Surbana Jurong

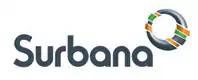
Surbana logo used from 2003 to 2015

Surbana International Consultants (formerly part of Housing and Development Board) was a consultancy company specialising in sustainable urban solutions. Headquartered in Singapore, it was owned by CapitaLand and Temasek Holdings, an investment company owned by the Government of Singapore. It was formerly the Building and Development Division in Singapore's Housing and Development Board. Surbana International Consultants was corporatised in 2003 as a consultancy business and subsequently expanded to over 90 cities in 26 countries. One of its major international projects was the 2009 master plan for Kigali City in Rwanda to turn it into a financial hub for Africa. In 2014 Surbana International Consultants and Jurong International holdings began collaboration on a project from the Indian government to create Amaravati as the new capital city of Andhra Pradesh. A year later the two firms merged to form Surbana Jurong.